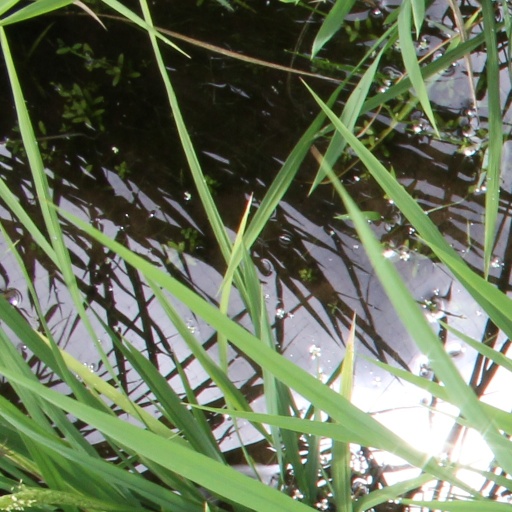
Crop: rice